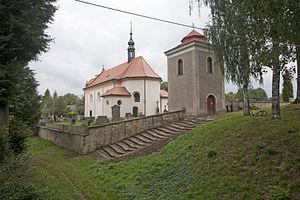
Jeřice est une commune du district de Jičín, dans la région de Hradec Králové, en Tchéquie. Sa population s'élevait à 405 habitants en 2017.